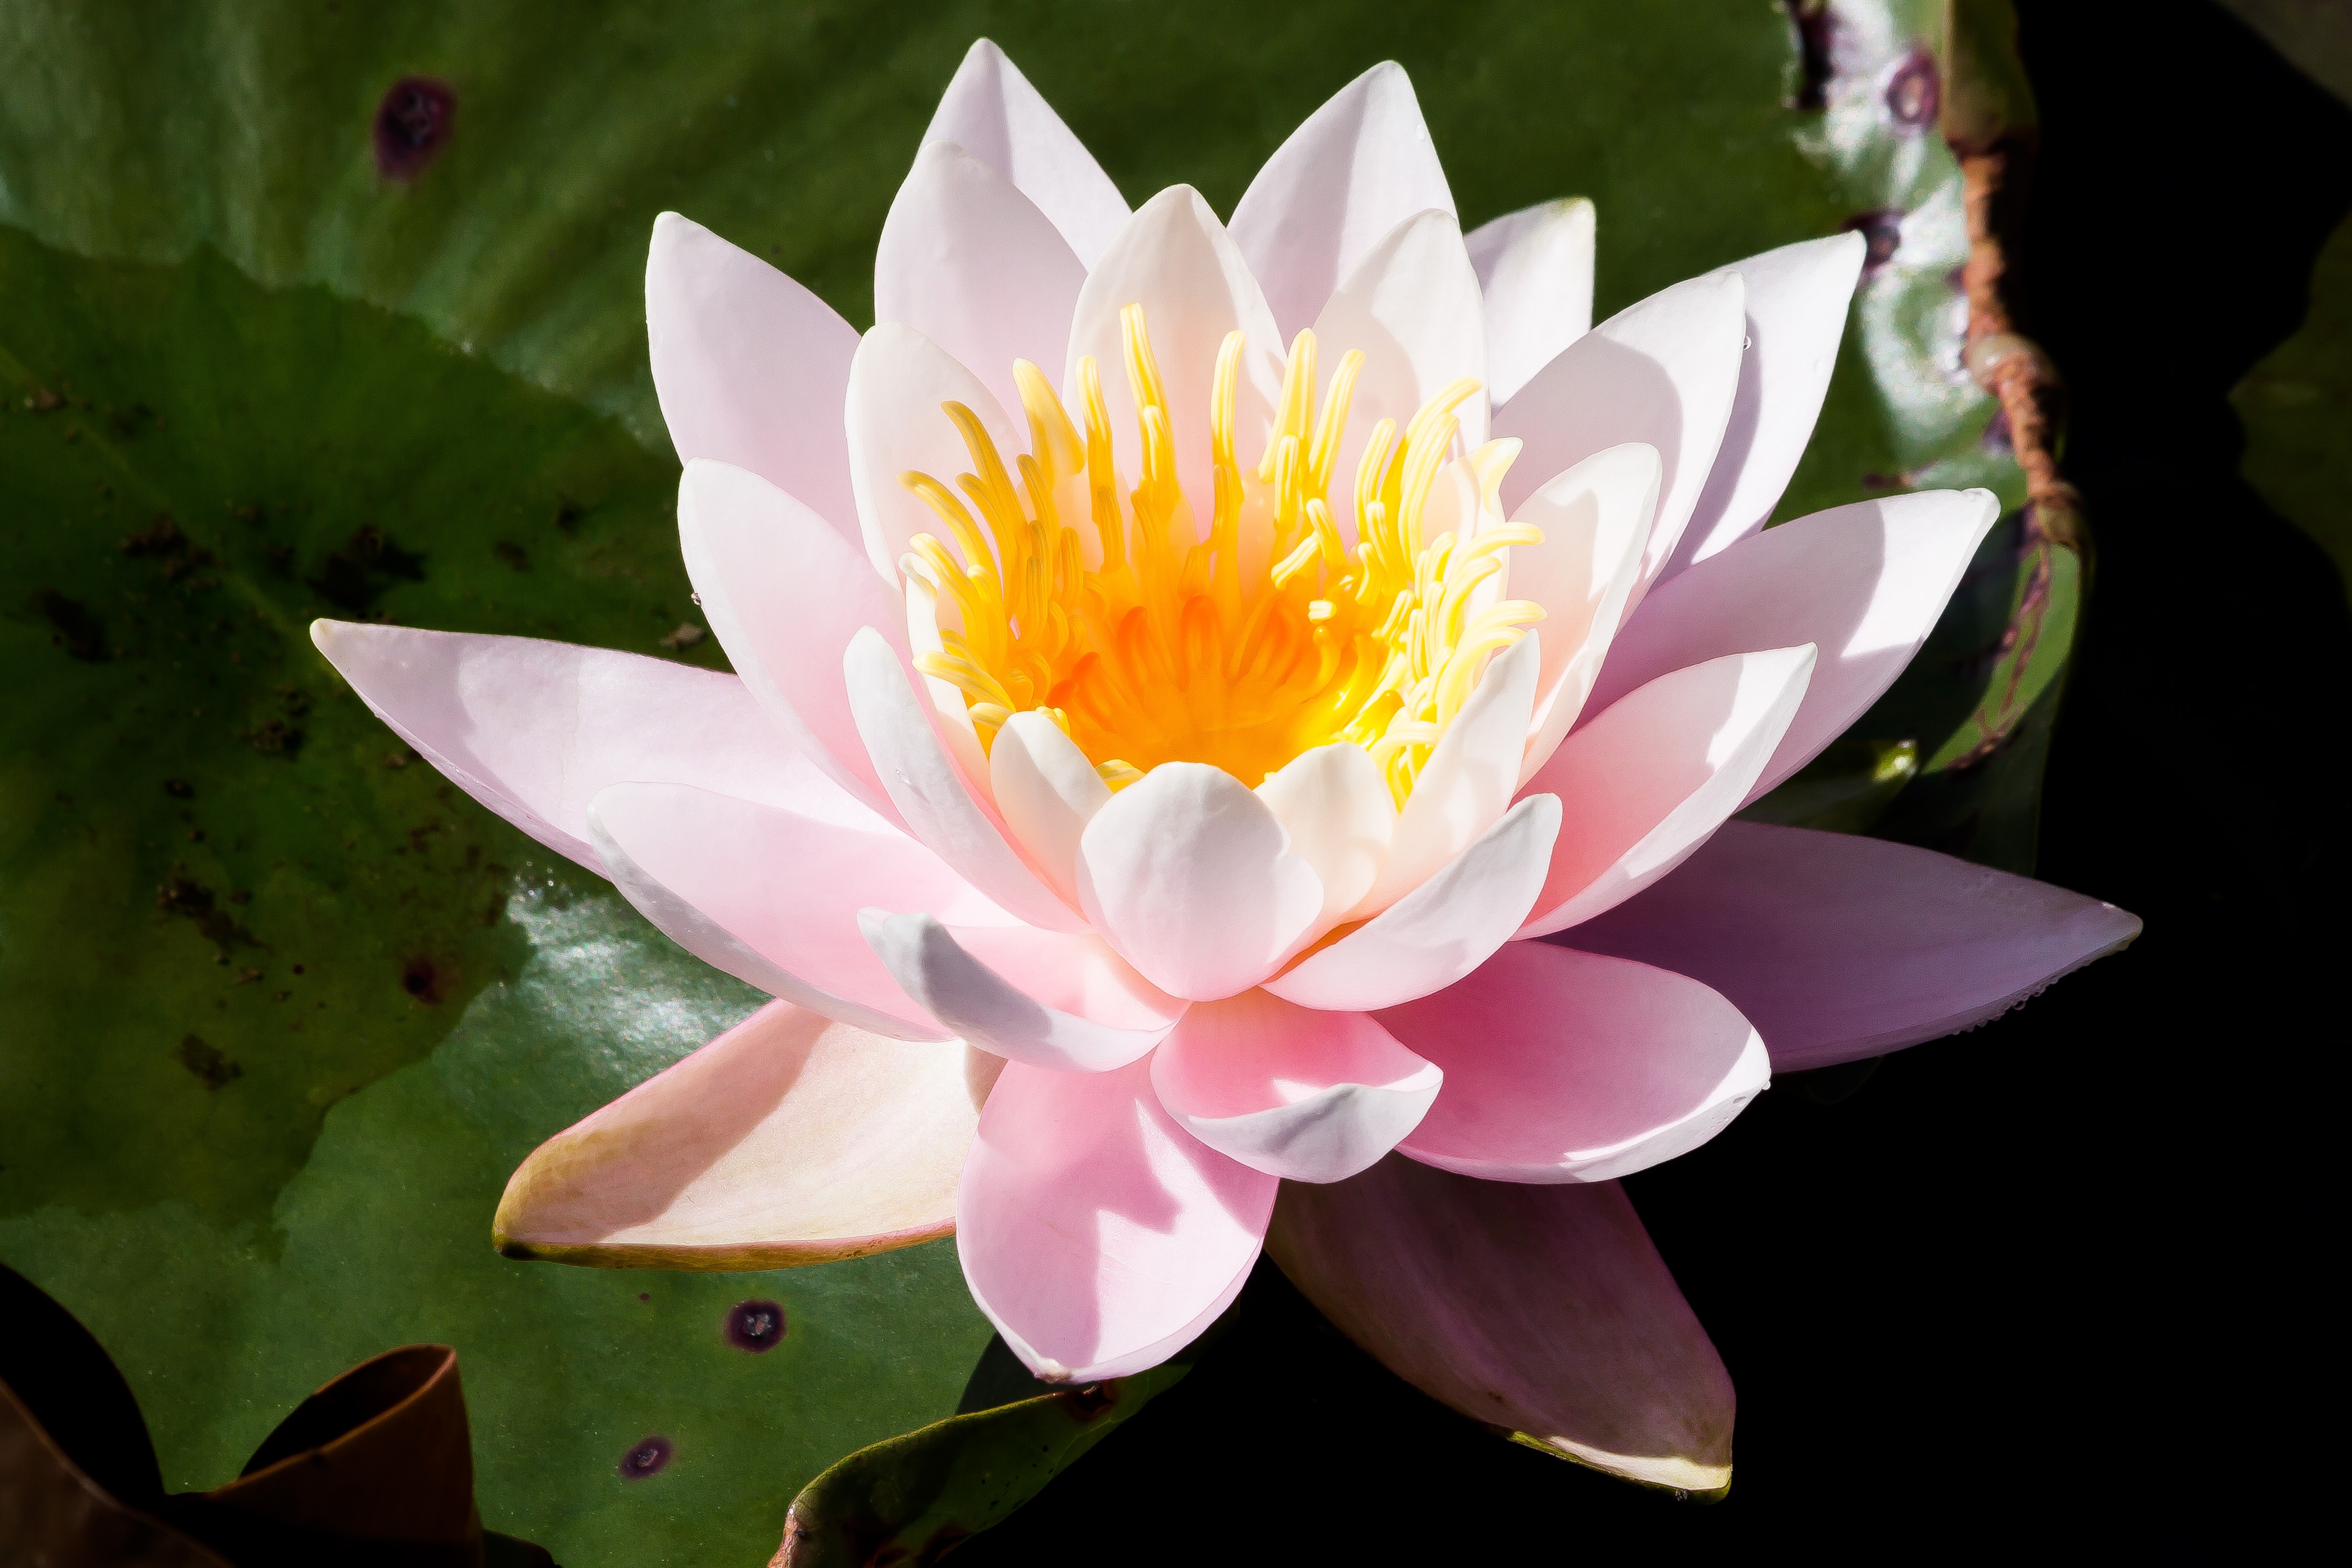
water, nature, blossom, plant, white, flower, petal, lake, pond, green, botany, yellow, pink, sacred lotus, aquatic plant, flora, flowers, petals, lotus, bud, water lilies, aquatic plants, nymphaea, macro photography, lake rose, flowering plant, silent waters, biotope, land plant, lotus family, proteales